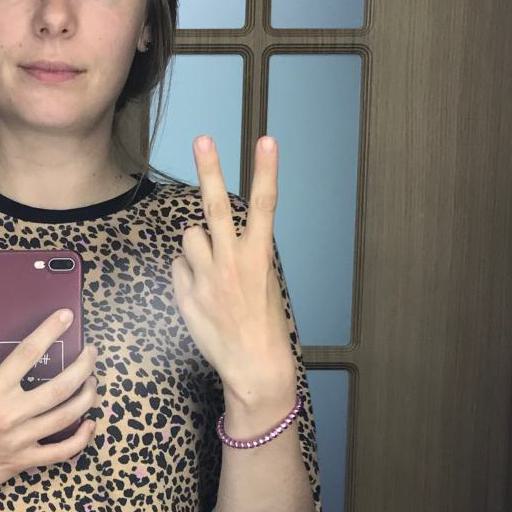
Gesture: peace_inverted